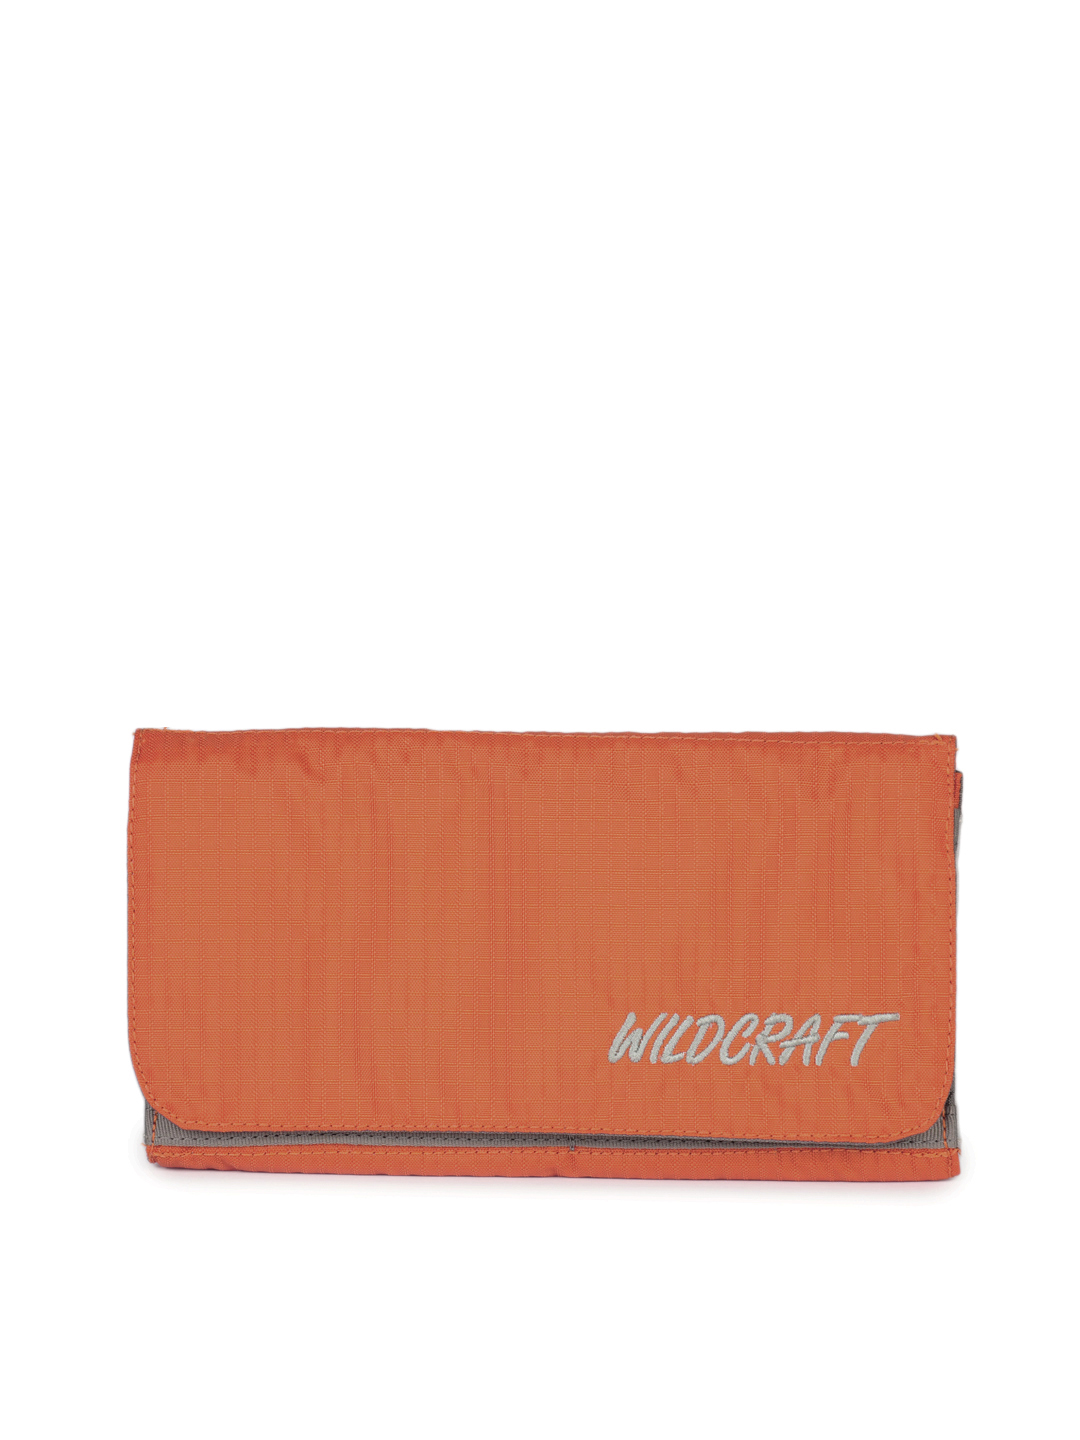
Wildcraft Women Orange Wallet
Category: Accessories / Wallets / Wallets
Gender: Women
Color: Orange
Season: Winter 2015
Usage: Casual